Diligence

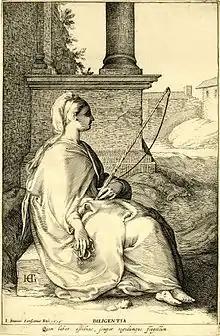
Diligence. The whip and spurs signify a drive to steadfastly move forward with one's means.

Diligence—carefulness and persistent effort or work—is listed as one of the seven capital virtues. It can be indicative of a work ethic, the belief that work is good in itself.